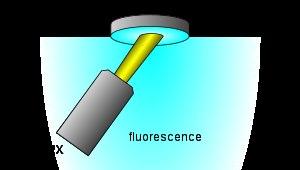
La spectrométrie de fluorescence des rayons X est une technique d'analyse chimique utilisant une propriété physique de la matière, la fluorescence de rayons X.